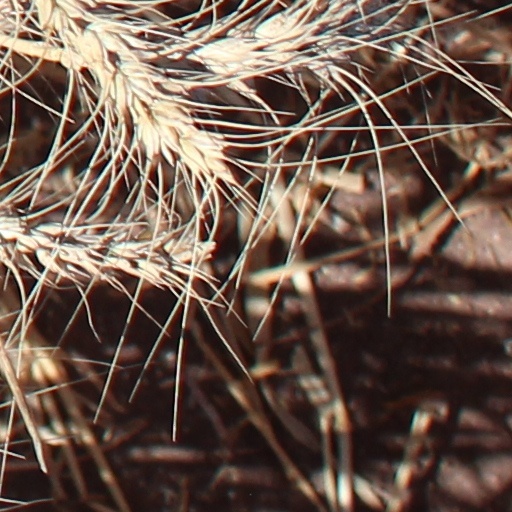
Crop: wheat